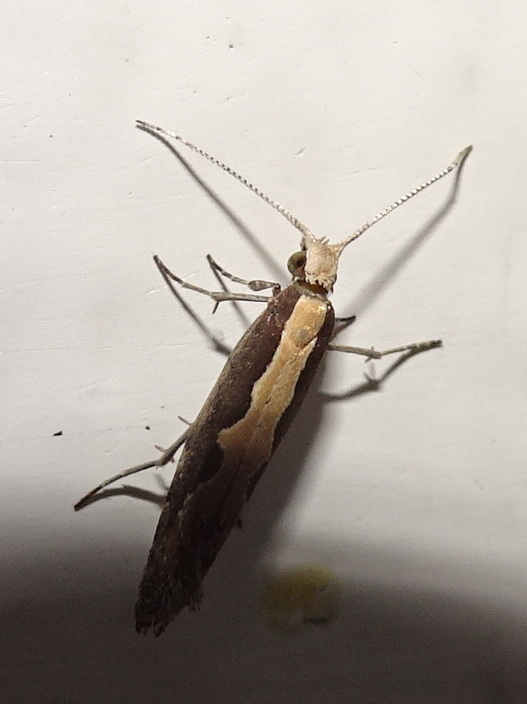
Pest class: diamondback_moth